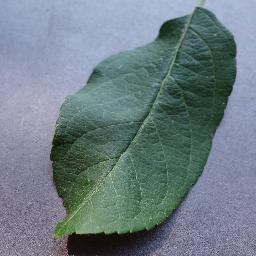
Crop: apple
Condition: healthy